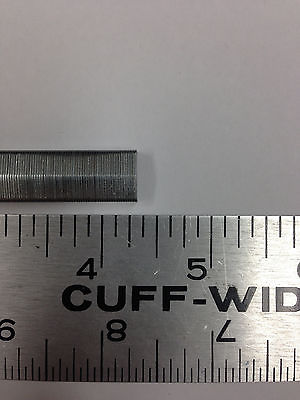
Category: stapler